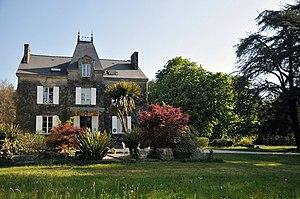
Le Manoir de Bodeuc
Nivillac [nivijak] est une commune de l'ouest de la France située au sud du département du Morbihan et de la région Bretagne. Cette commune fait partie du canton de La Roche-Bernard.